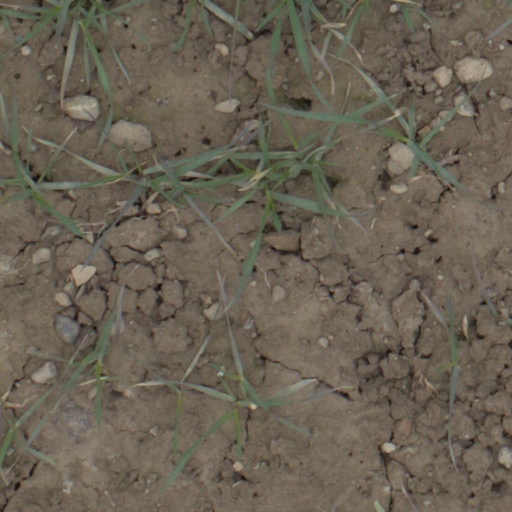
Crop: wheat